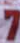
Number: 7